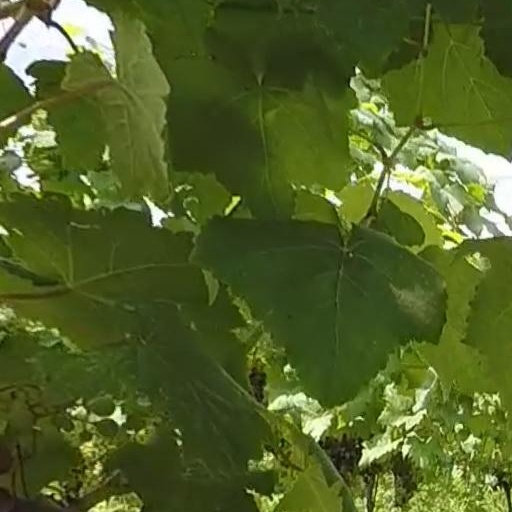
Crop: grape